Najima Station

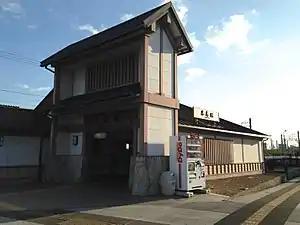
Najima Station in 2015

is a passenger railway station located in Higashi-ku, Fukuoka Fukuoka Prefecture, Japan. It is operated by the private transportation company Nishi-Nippon Railroad (NNR), and has station number NK02.